Harald Fairhair

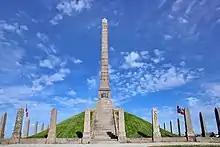
Haraldshaugen Monument (June 2018)

According to the saga sources, the latter part of Harald's reign was disturbed by the strife of his many sons. The number of sons he left varies in the different saga accounts, from 11 to 20. Twelve of his sons are named as kings, two of them ruled over the whole of Norway. He gave them all the royal title and assigned lands to them, which they were to govern as his representatives; but this arrangement did not put an end to the discord, which continued into the next reign. When he grew old, Harald handed over the supreme power to his favourite son Eirik Bloodaxe, whom he intended to be his successor. Eirik I ruled side by side with his father when Harald was 80 years old. In the Gray Goose Laws, a person above the age of 80 was not allowed to make financial decisions or decisions about inheritance. This co-rulership likely reflected similar laws and would also been way for Harald to force his intended succession. Harald died three years later due to old age in approximately 933.